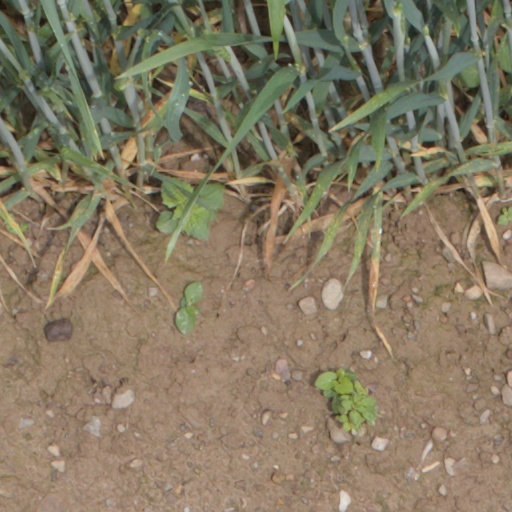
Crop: wheat